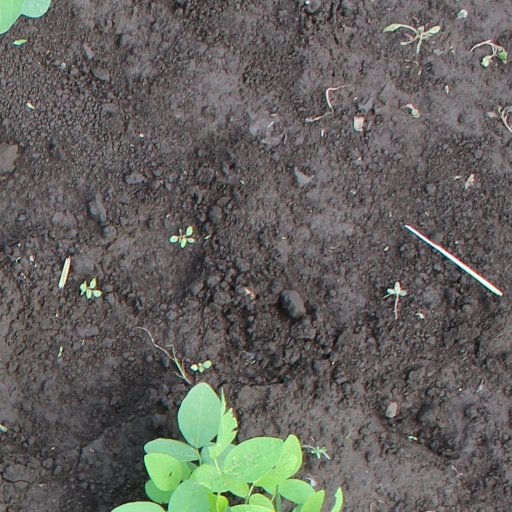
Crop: soybean